MARCO

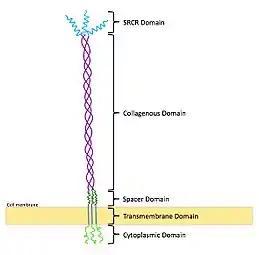

MARCO is a transmembrane protein that has 5 domains (see figure). The domain within the cell is called the cytoplasmic domain, as well as a transmembrane domain. The extracellular regions of MARCO include a spacer domain, a collagenous domain, and the SRCR domain. The SRCR domain is required for MARCO binding to ligands, via 2 highly conserved arginine residues, termed the RxR motif.